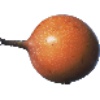
Label: Granadilla 1